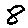
Label: 8